Joseph James Coleman

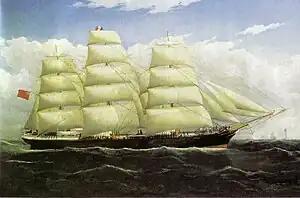
The sailing ship Dunedin, the world’s first major refrigerated ship, using the Bell-Coleman process

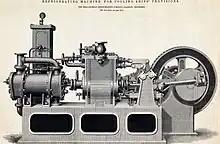
Bell-Coleman refrigerator compressor

Joseph James Coleman FRSE (often referred to simply as J. J. Coleman) (1838–1888) is credited with invention of a mechanical dry-air refrigeration process first used in the sailing ship ‘’Dunedin’’ and sometimes referred to (as a ship type) as Reefer ships. The process focussed upon the use of compressed air for its chilling effects. The effect, which also led to the development of air-conditioning, is known as the Bell-Coleman effect or Bell-Coleman Cycle.